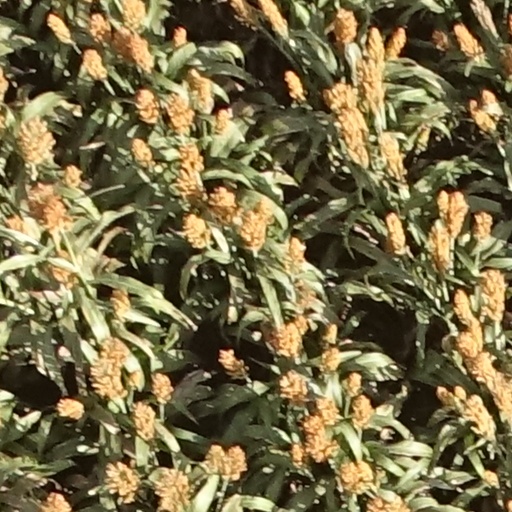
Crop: sorghum